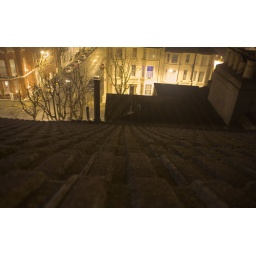
An HDR image of the roof at Simon's house in Brighton, looking out at the street behind his house.